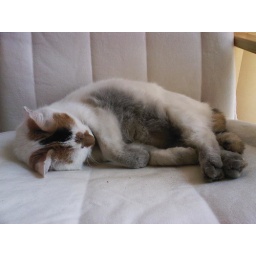
Favorite pastimes include sleeping under cars, and then sleeping on a white chair! yack!